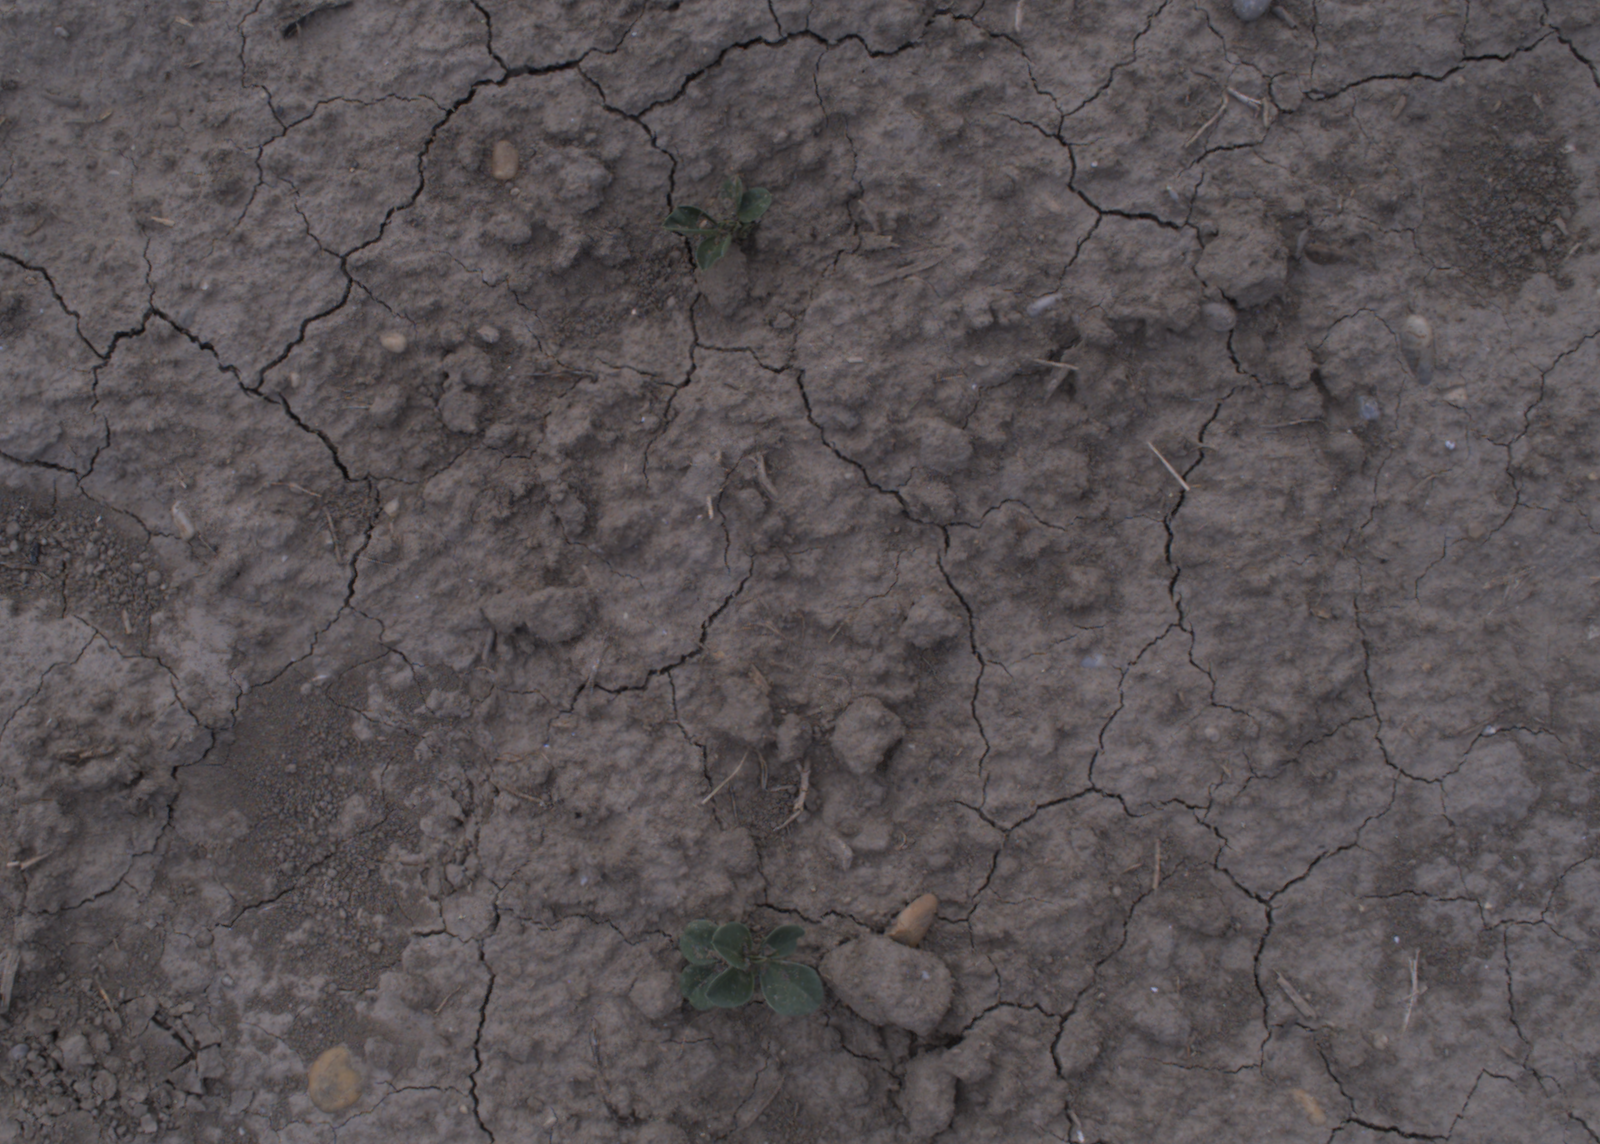
Capture date: 24.08.2020 13:39:58
Weather: mixed
Wind: medium
Seeding date: 21.07.2020
Plant canopy height (mm): 910